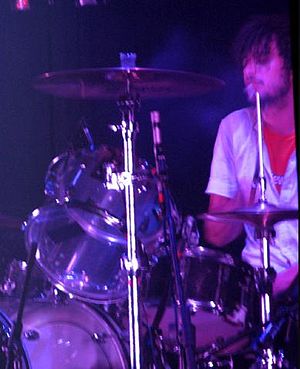
Fabrizio Moretti
Fabrizio Moretti er trommeslageren i det amerikanske indie rock band, The Strokes.